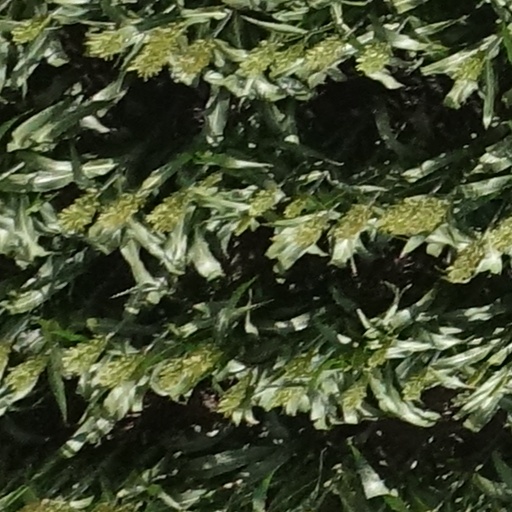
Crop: sorghum